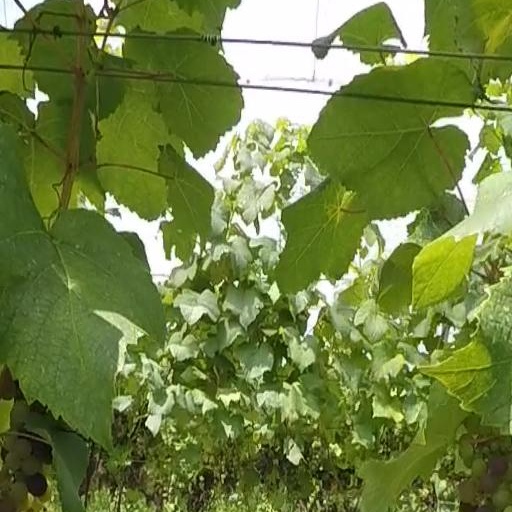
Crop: grape